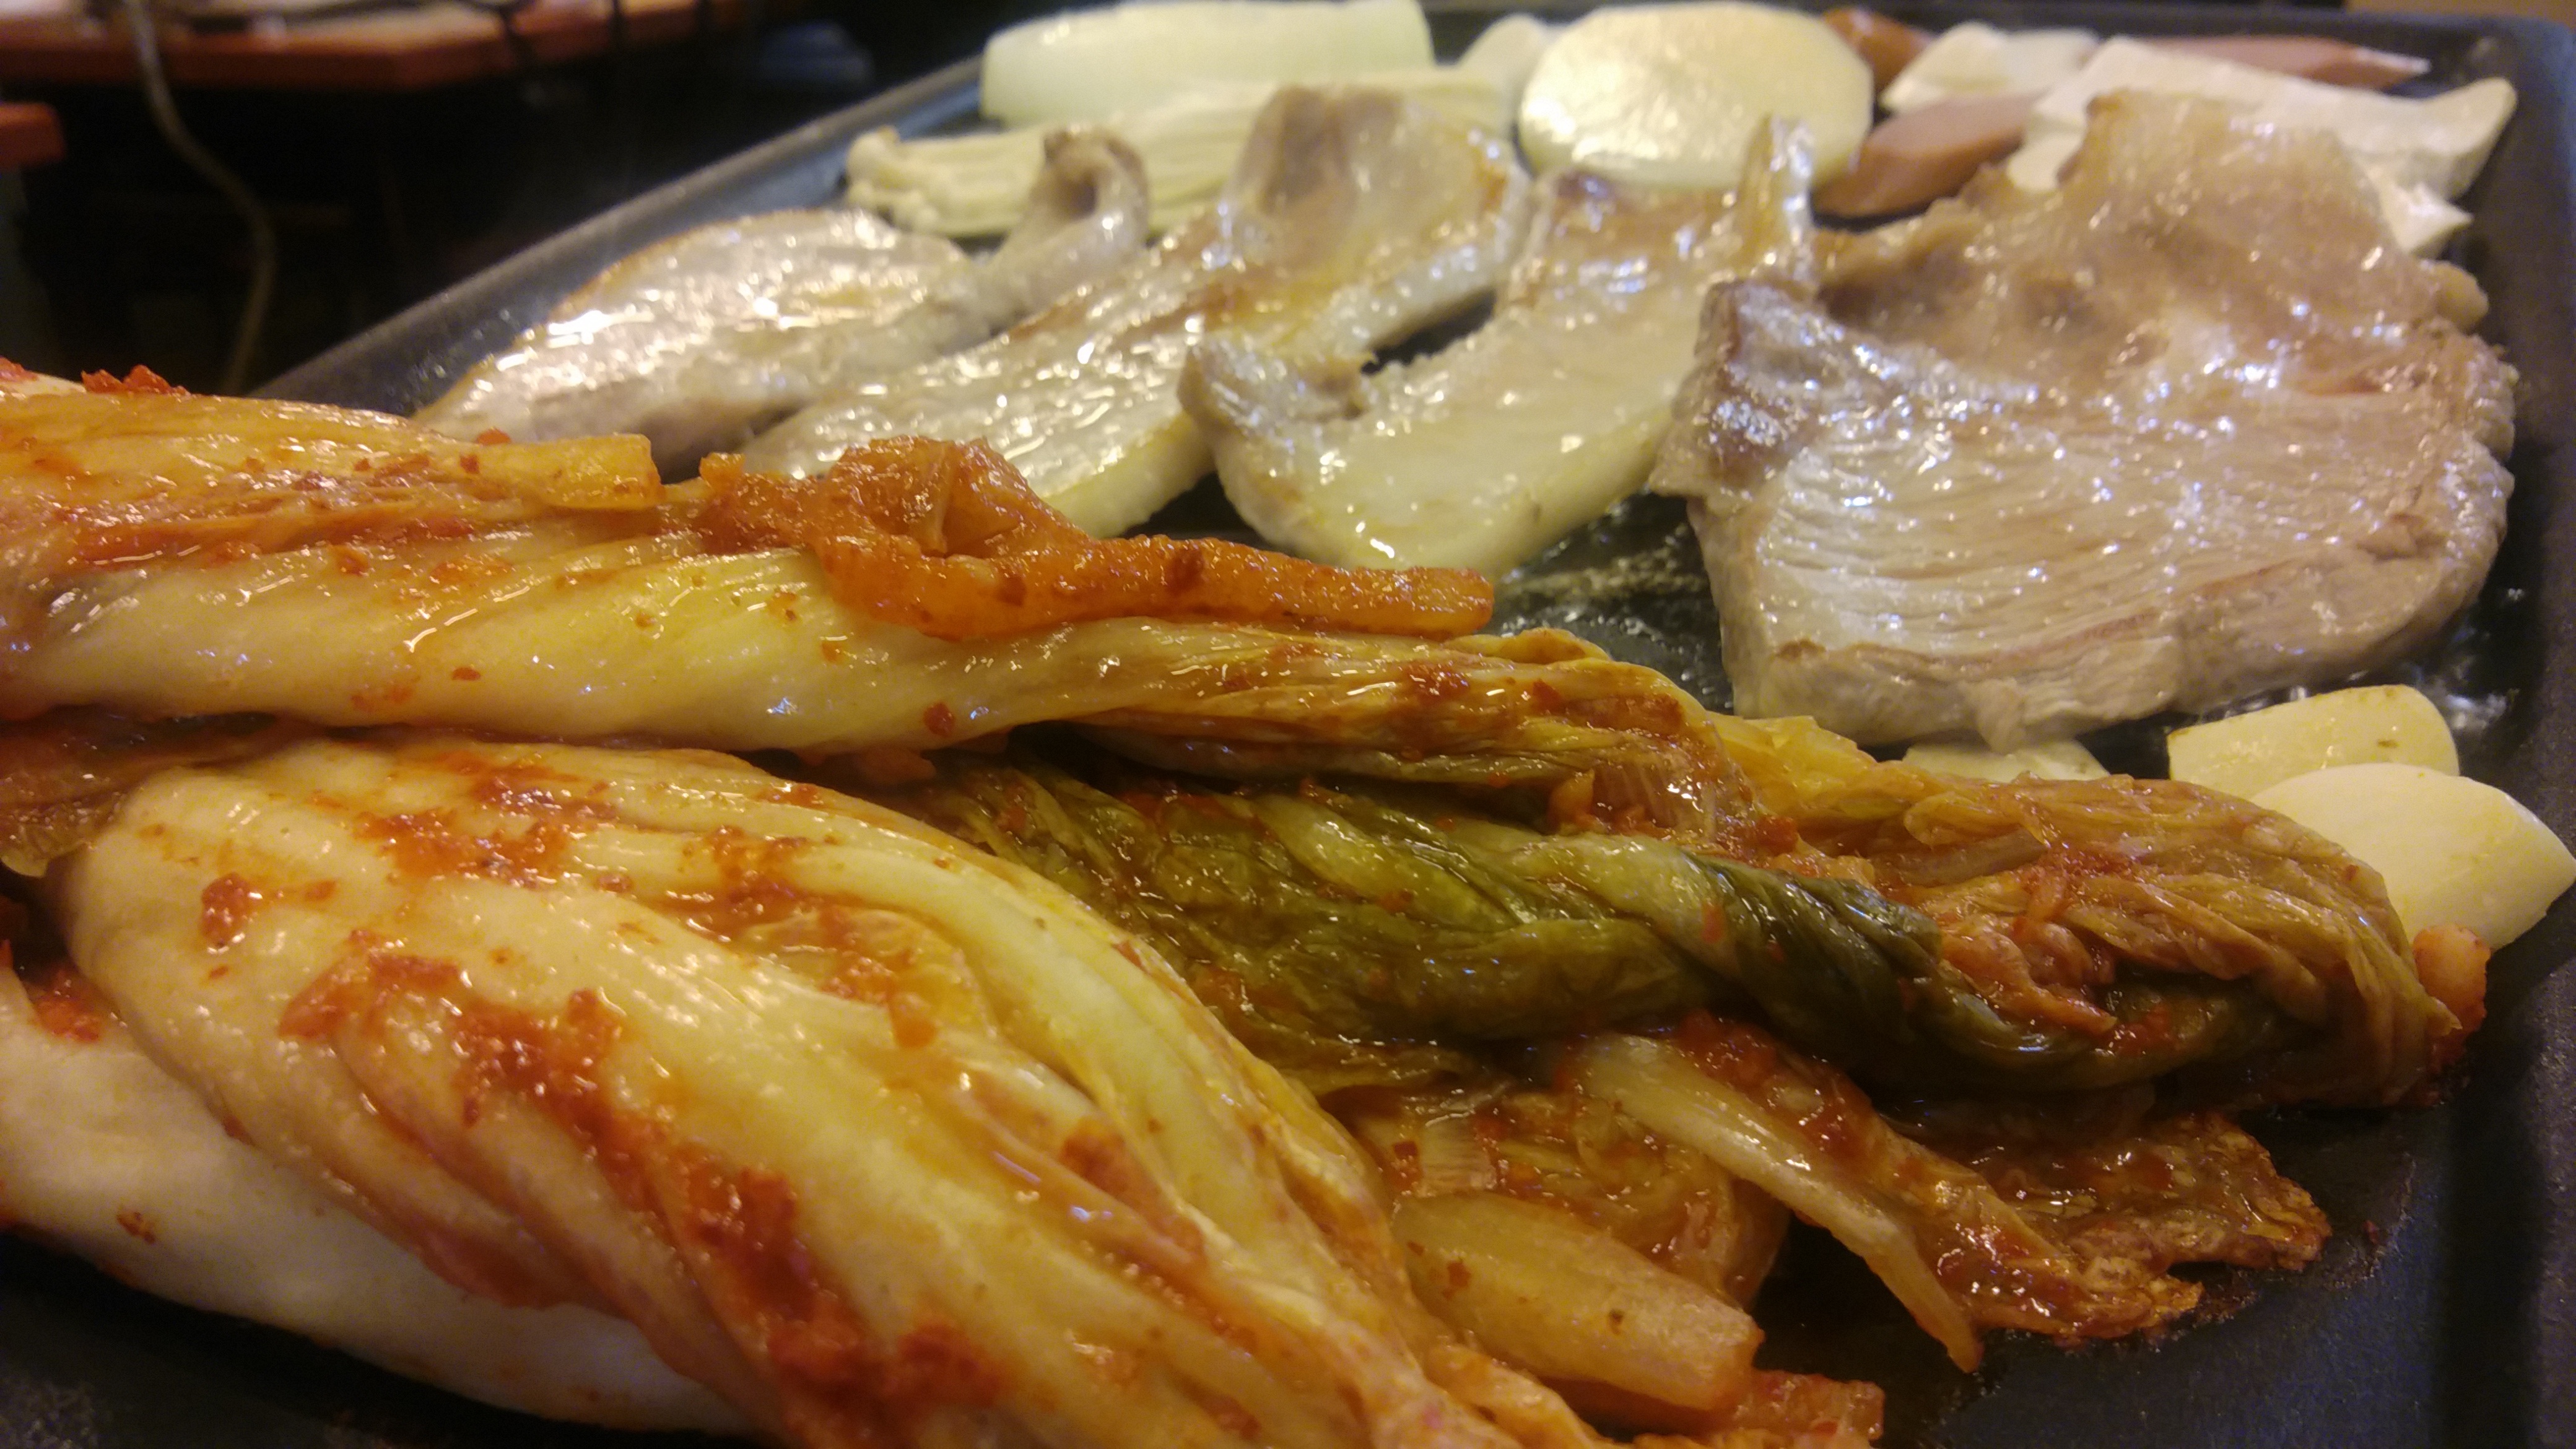
dish, meal, food, meat, pork, cuisine, asian food, kimchi, korean food, side dish, chinese food, fried food, samgyeopsal, pickled foods